National Hockey League Players' Association

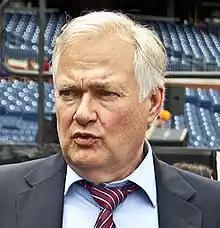
Donald Fehr (2011)

Following Ian Penny's resignation, board members, such as Steve Larmer, also resigned. In late August 2010, it was widely speculated that former Major League Baseball Players Association Executive Director Donald Fehr would be appointed to this position. However, a day after the speculation reached a climax on August 26, both NHLPA interim director Mike Ouellet and deputy commissioner and chief legal officer of the NHL Bill Daly disputed the claims that it is all hearsay, and nothing is concrete between the NHLPA and Donald Fehr. However, Fehr would be formally named as executive director later in 2010.